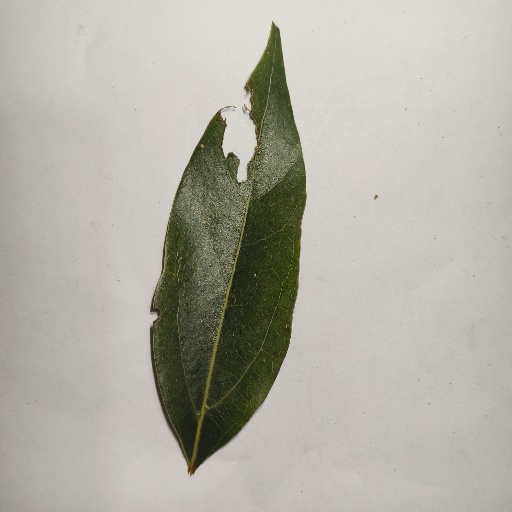
Species: Camphor
Leaf condition: Shot Hole